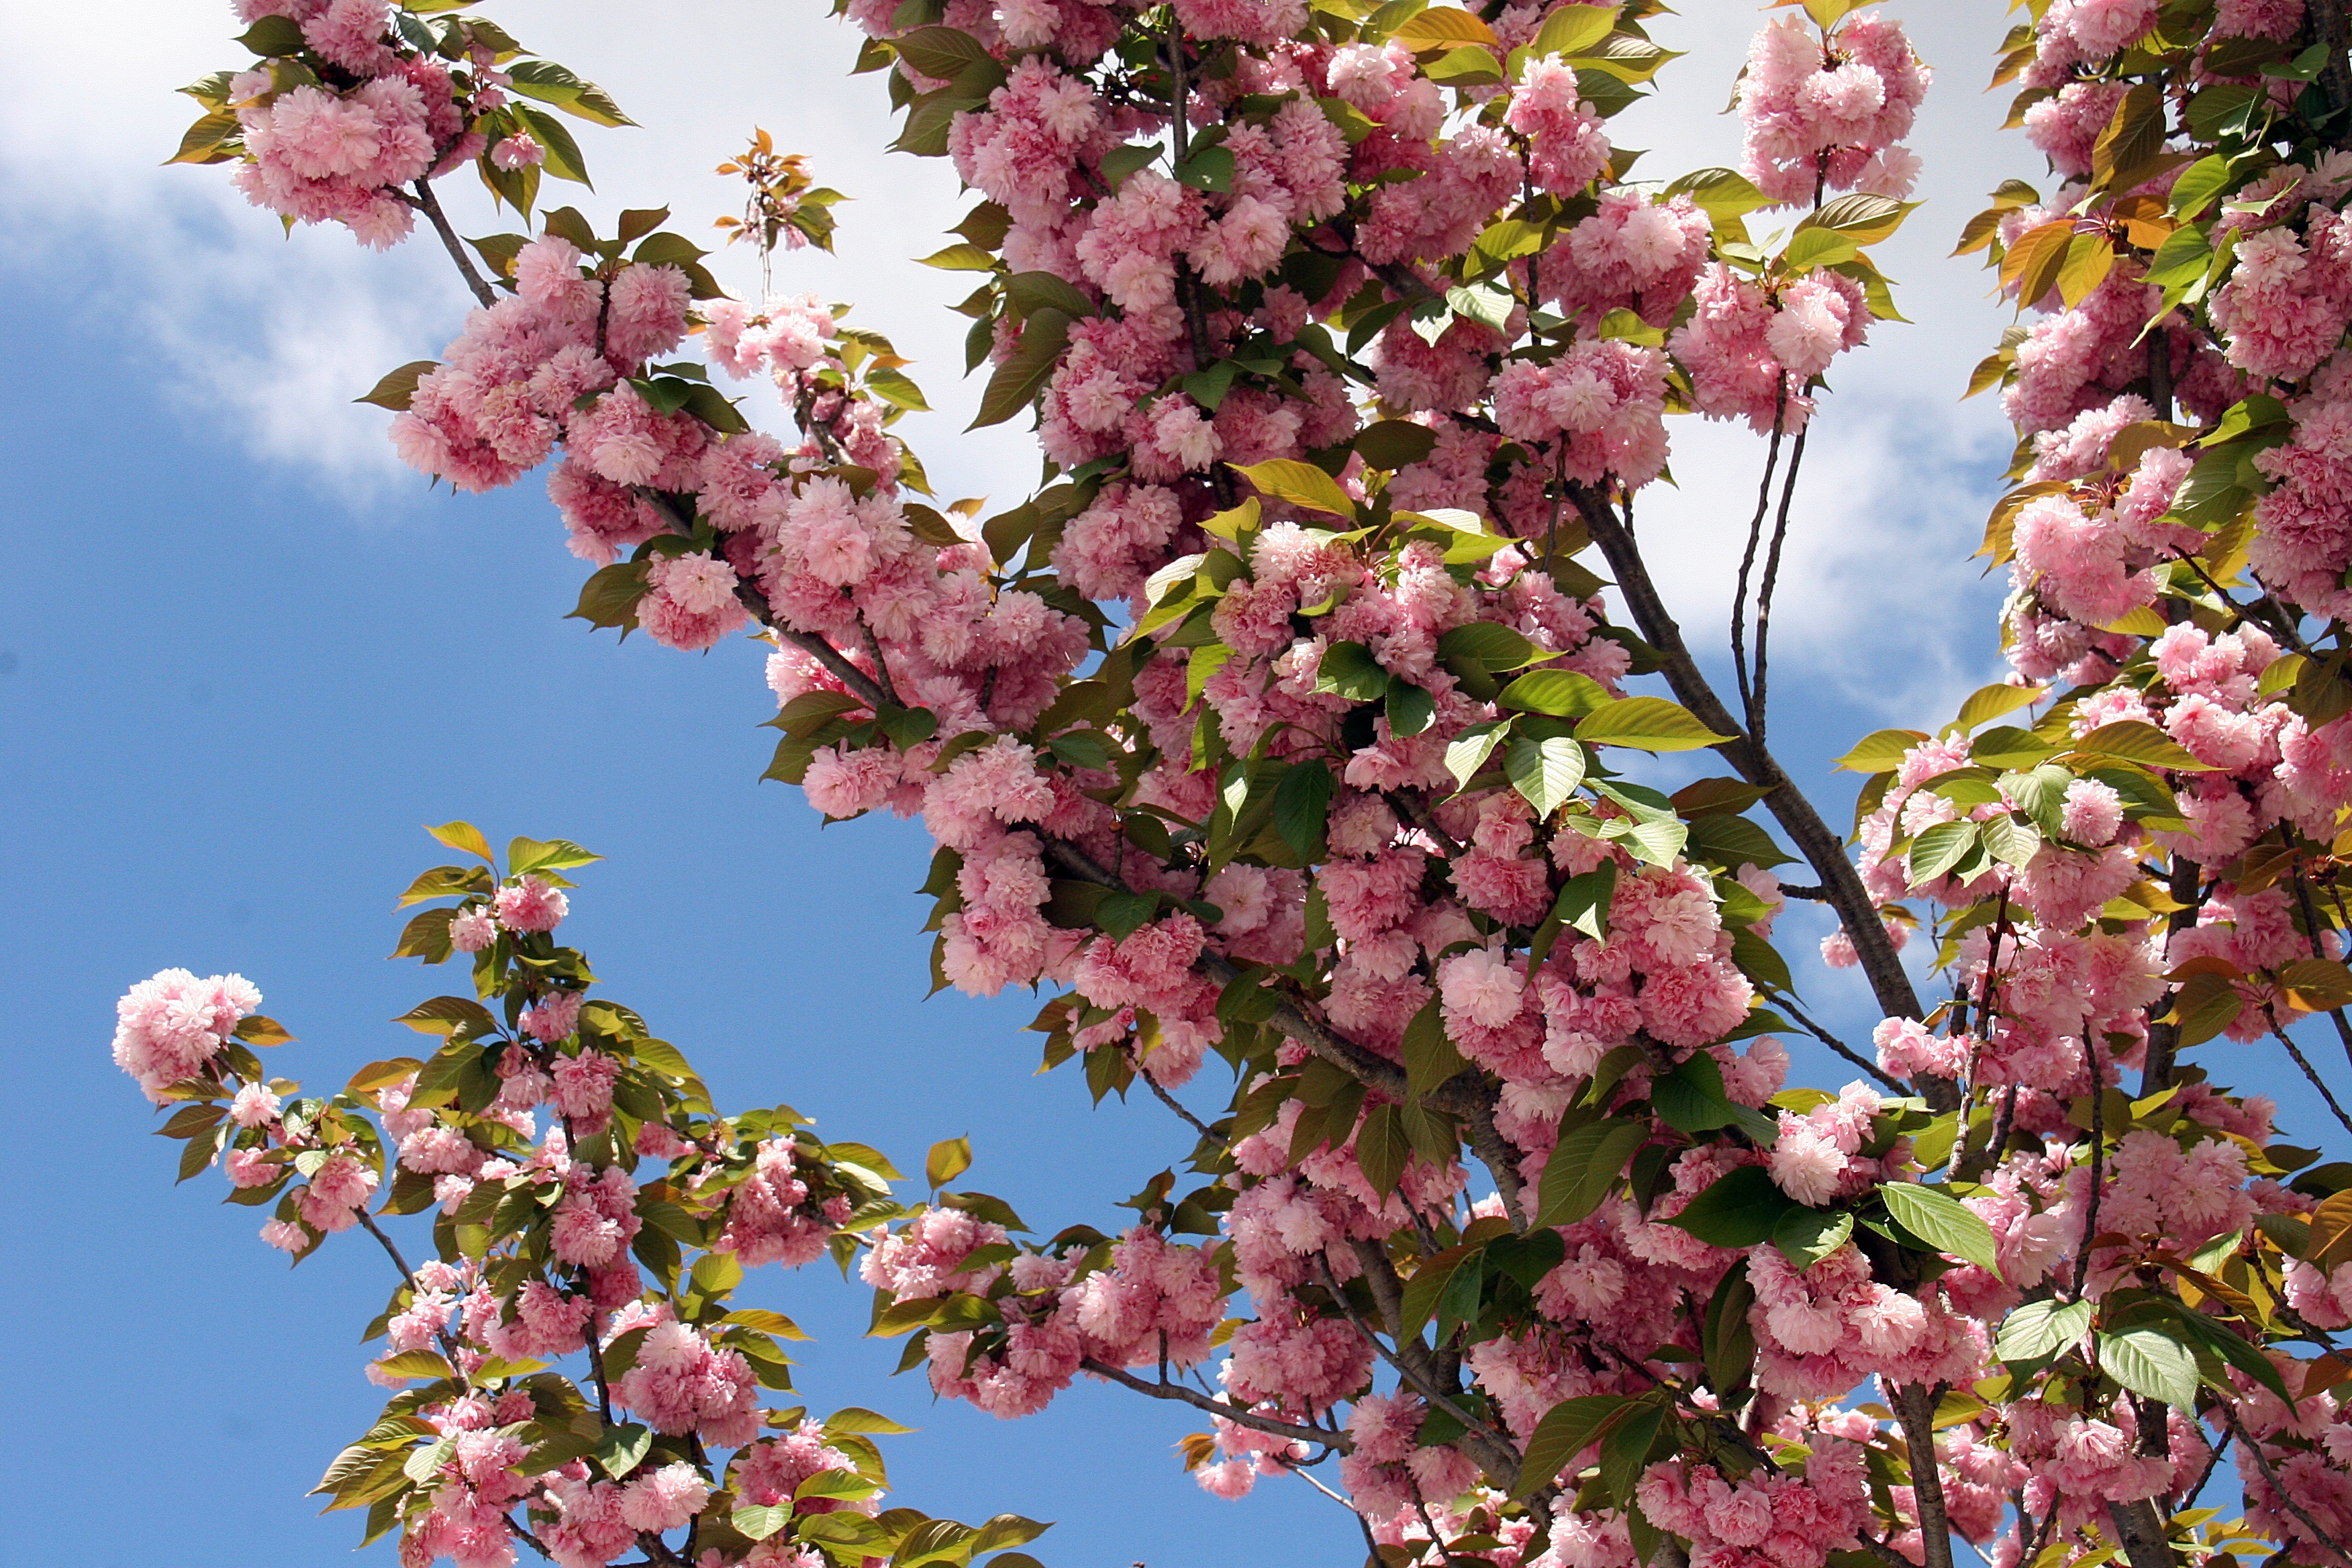
tree, nature, branch, blossom, plant, leaf, flower, bloom, food, spring, produce, botany, flora, season, cherry blossom, flowers, shrub, cherry, flowering plant, rose family, japanese cherry, land plant